Abbasid art

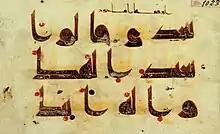
Page from the Amajur Qur'an, 9th century

The Abbasid period saw a large fashion development throughout its existence. While the development of fashion began during the Umayyad period, its genuine cosmopolitan styles and influence were realized at their finest during Abbasid rule. Fashion was a thriving industry during the Abbasid period that was also strictly regulated either by law or through the accepted elements of style. Among the higher classes, appearance became a concern and they started to care about appearance and fashion. Several new garments and fabrics were introduced into common use and no longer observed pious distaste for materials such as silk and satins. The rise of the Persian secretarial class had a large influence over the development of fashion and the Abbasids were highly influenced by the older Persian Court dress elements. For example, the caliph al-Muʿtasim was reportedly notable for his desire to imitate Persian kings by wearing a turban over a soft cap which was later adopted by other Abbasid rulers and called it the ""muʿtasimi"" in his honor.